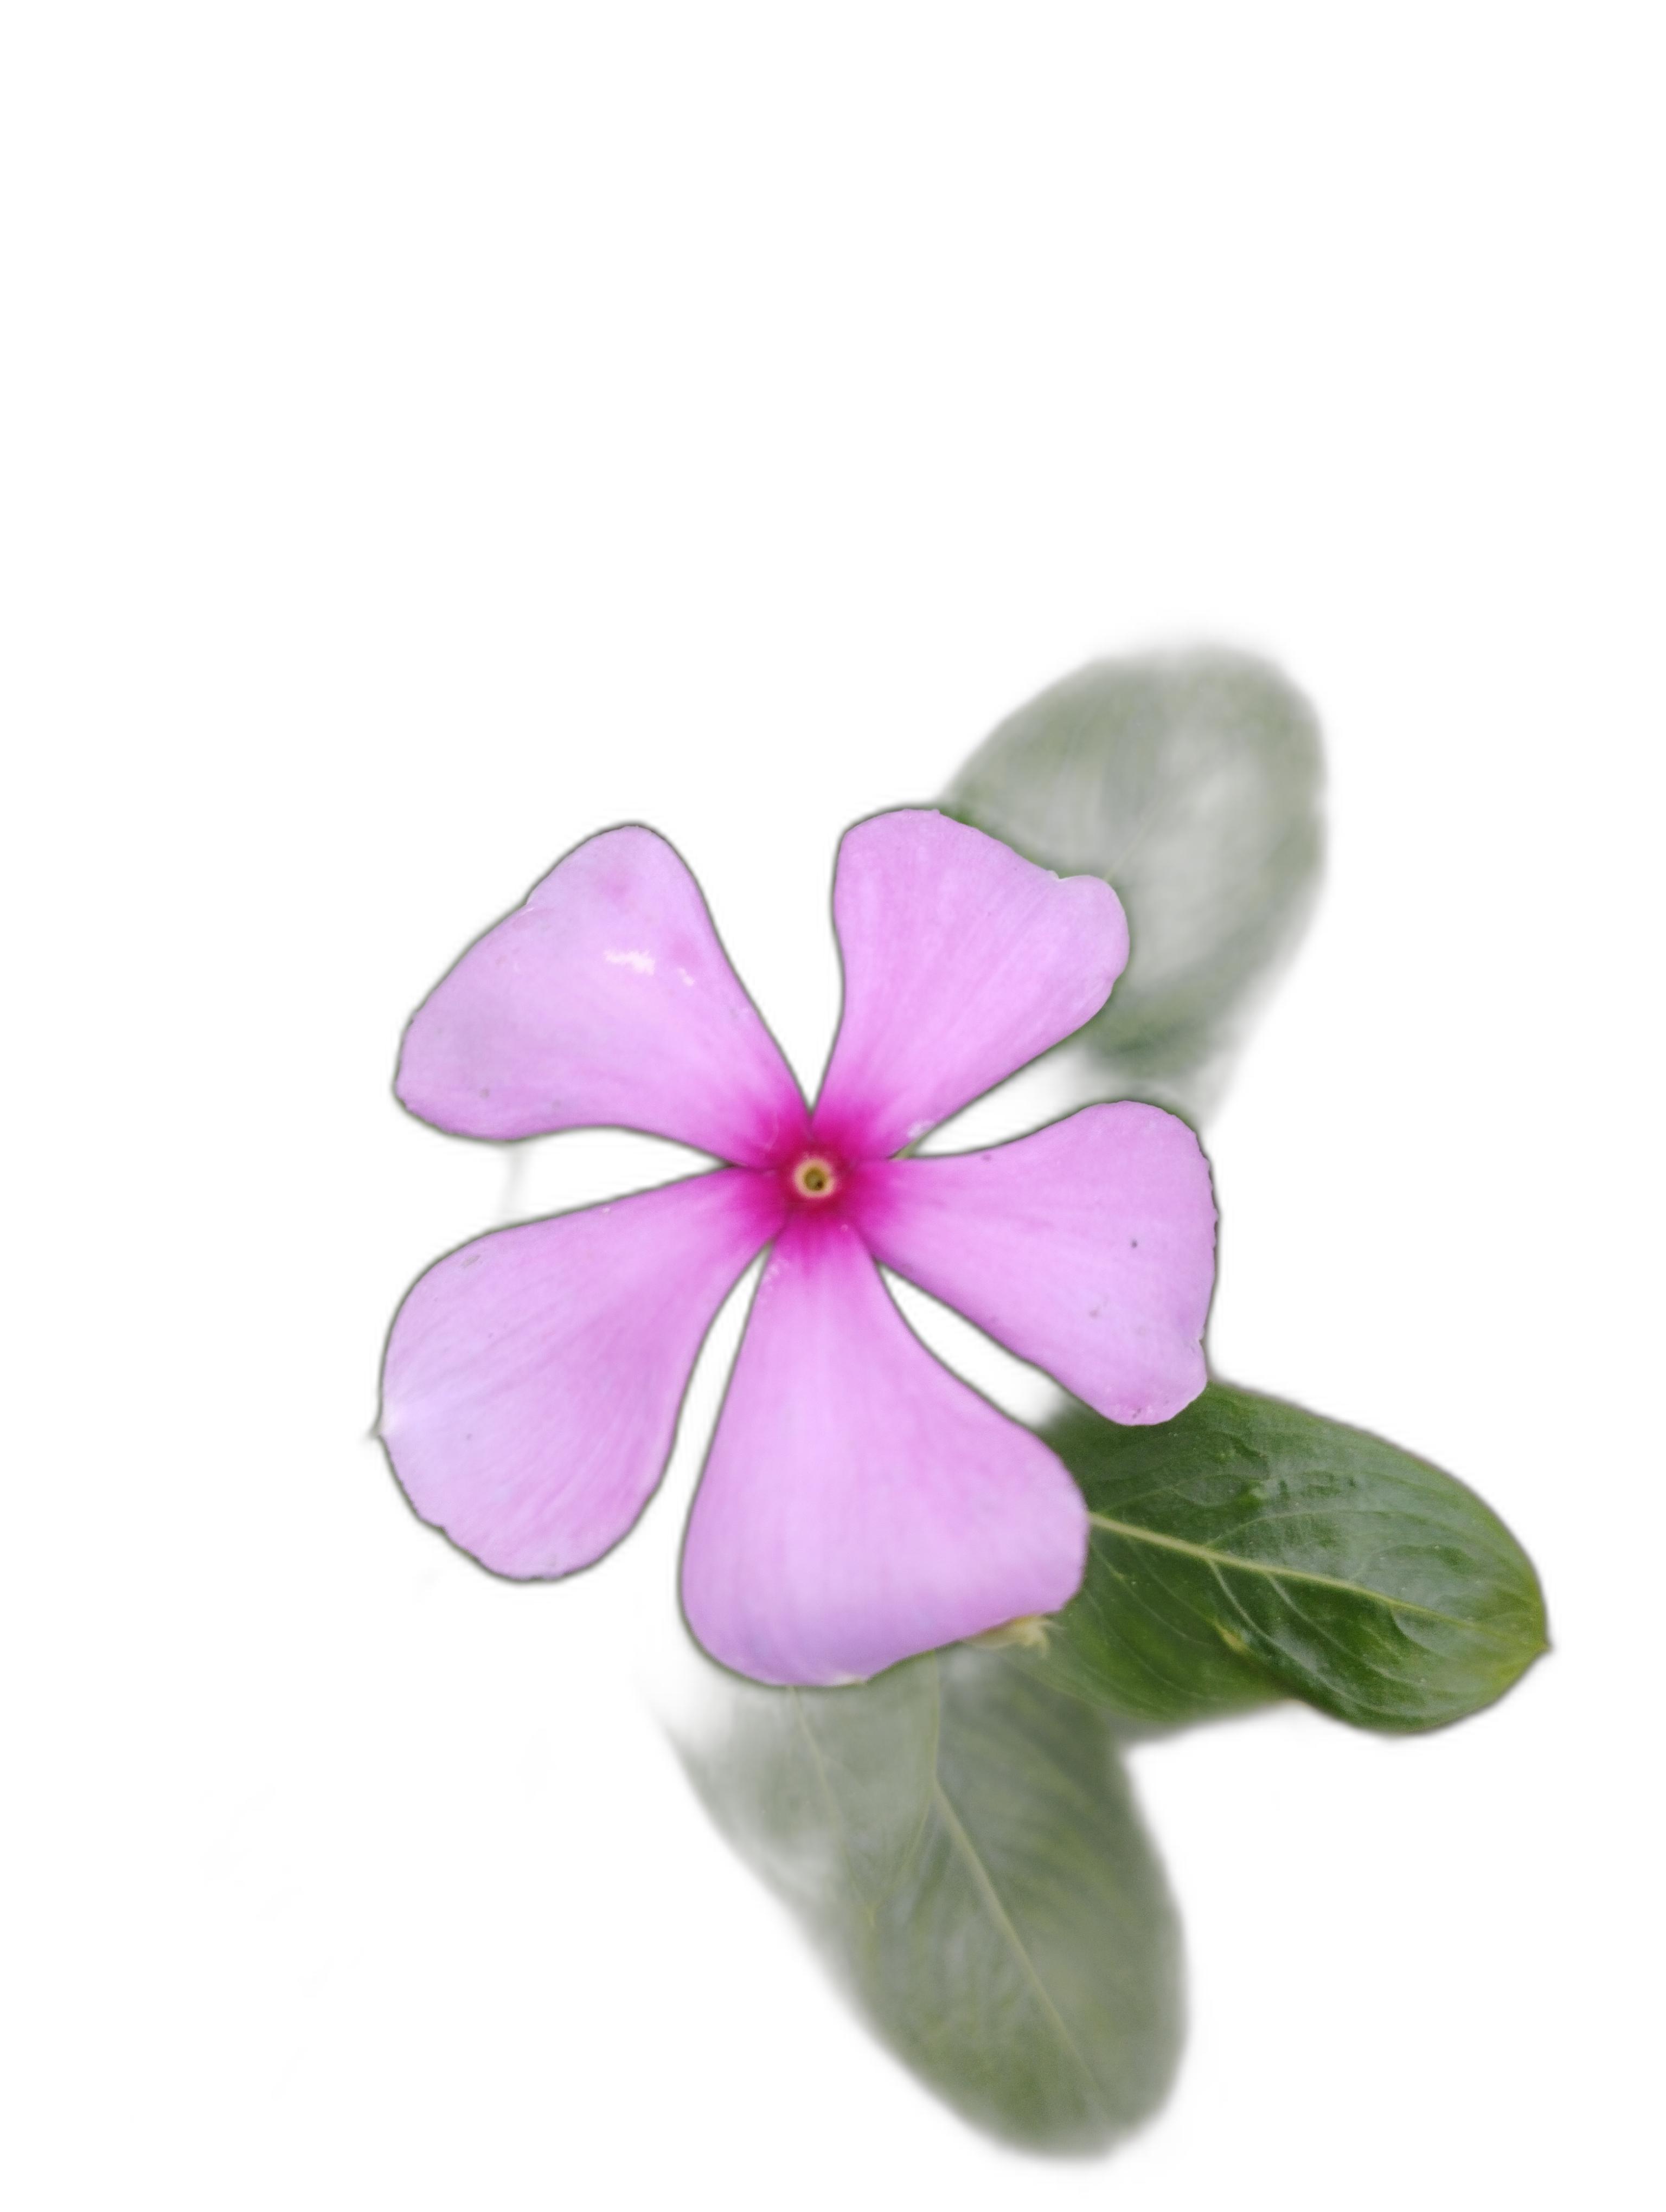
Label: Madagascar periwinkle